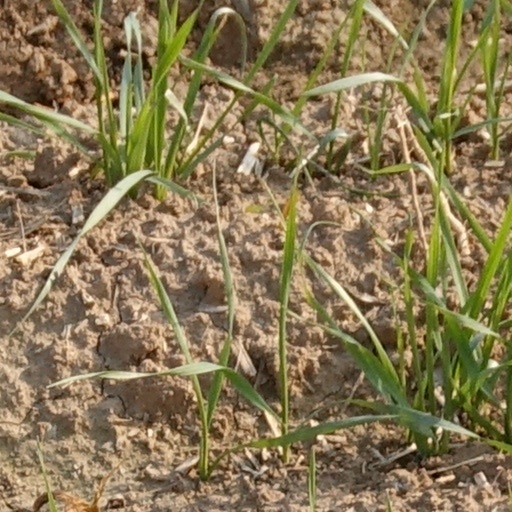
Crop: wheat